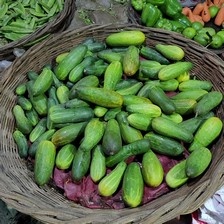
Label: cucumber